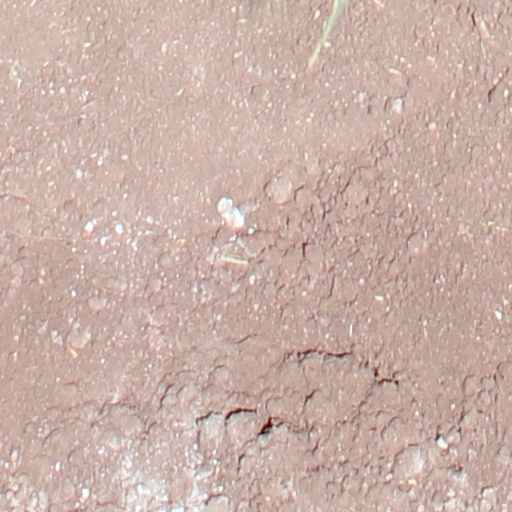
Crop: wheat